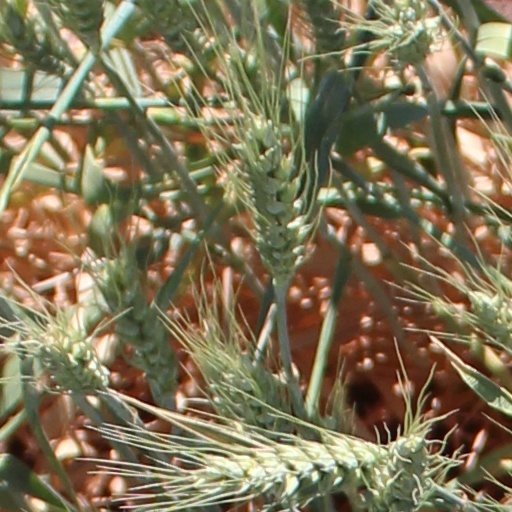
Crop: wheat